Croatia

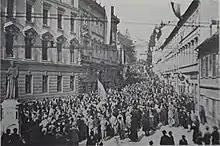
Mass protests in Zagreb against the unification of the State of Slovenes, Croats and Serbs with the Kingdom of Serbia in 1918

Between 1797 and 1809, the First French Empire increasingly occupied the eastern Adriatic coastline and its hinterland, ending the Venetian and the Ragusan republics, establishing the Illyrian Provinces. In response, the Royal Navy blockaded the Adriatic Sea, leading to the Battle of Vis in 1811. The Illyrian provinces were captured by the Austrians in 1813 and absorbed by the Austrian Empire following the Congress of Vienna in 1815. This led to the formation of the Kingdom of Dalmatia and the restoration of the Croatian Littoral to the Kingdom of Croatia under one crown. The 1830s and 1840s featured romantic nationalism that inspired the Croatian National Revival, a political and cultural campaign advocating the unity of South Slavs within the empire. Its primary focus was establishing a standard language as a counterweight to Hungarian while promoting Croatian literature and culture. During the Hungarian Revolution of 1848, Croatia sided with Austria. Ban Josip Jelačić helped defeat the Hungarians in 1849 and ushered in a Germanisation policy.